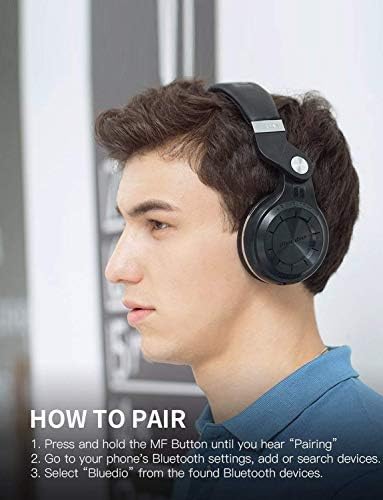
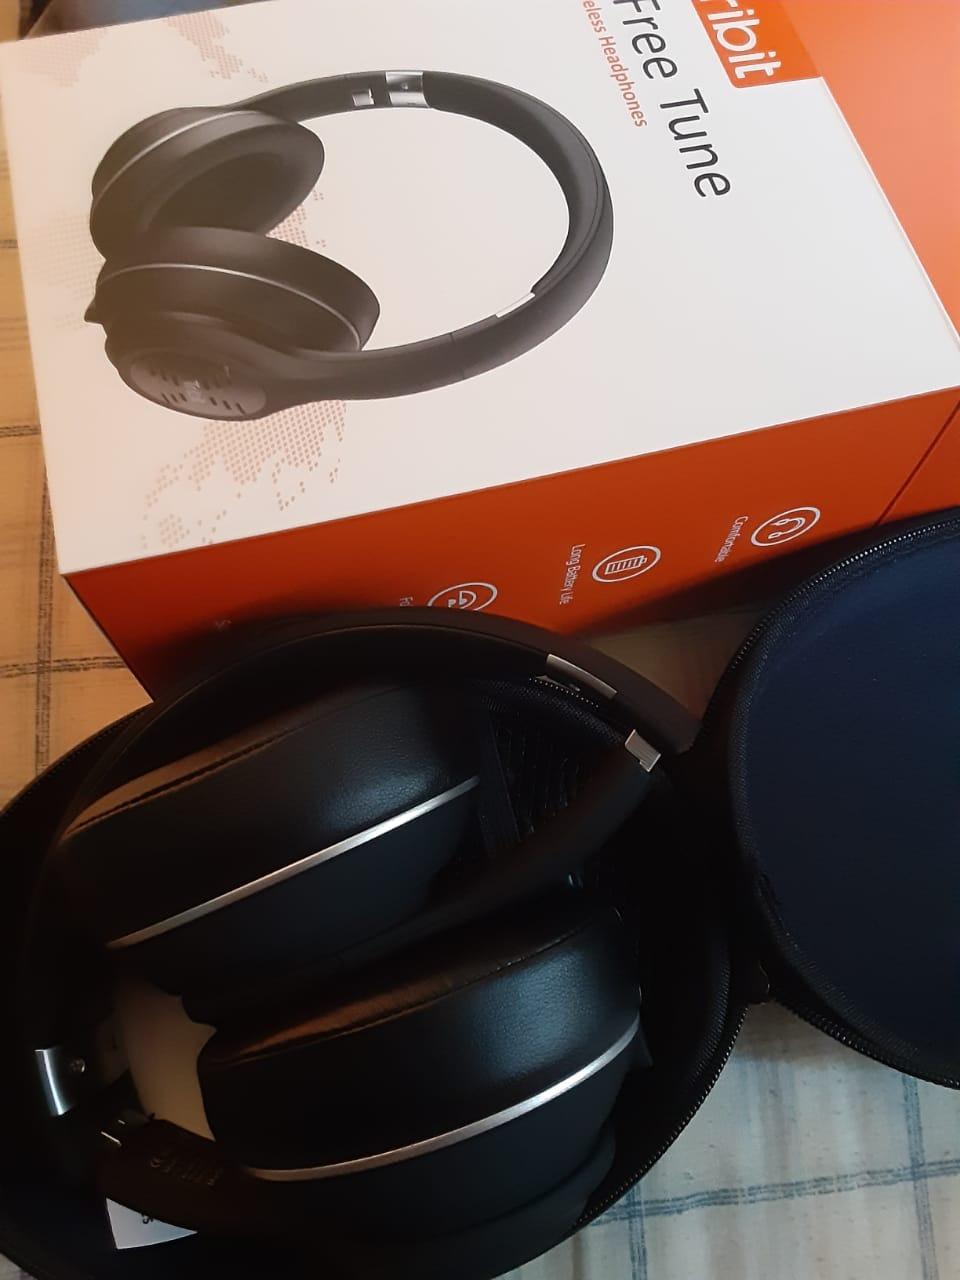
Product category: headphones
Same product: no